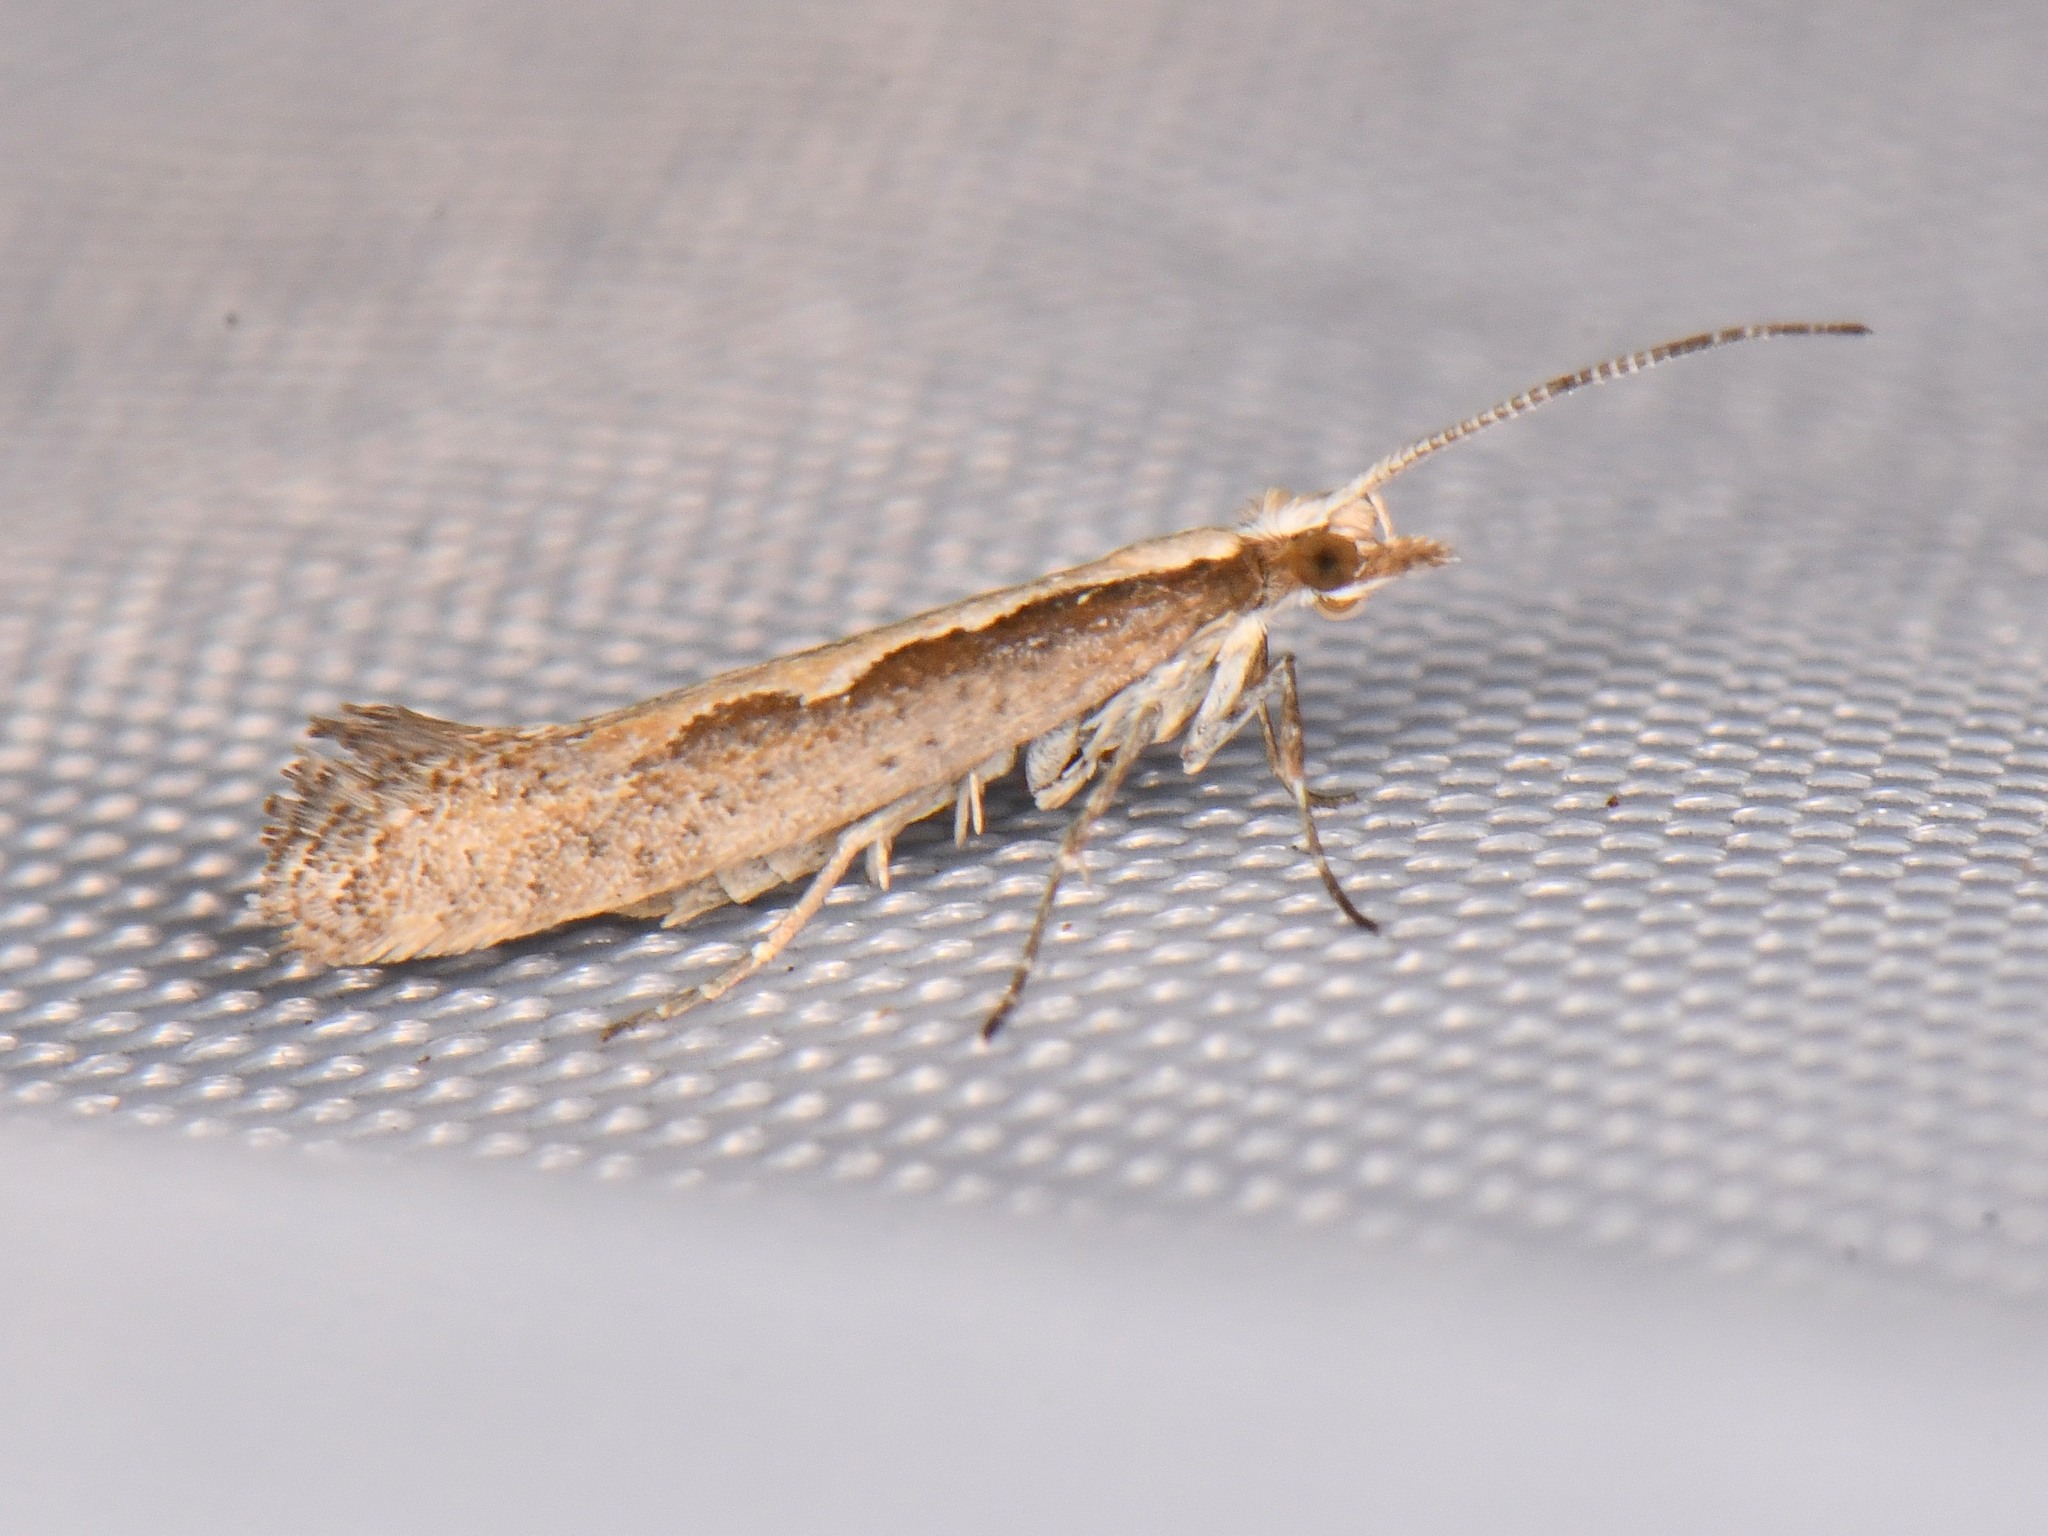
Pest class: diamondback_moth